Romanesque Road

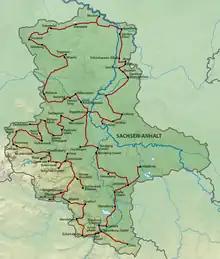
Route

The route takes the form of a figure-of-eight, with a northern and a southern loop, and the city of Magdeburg as its centre, linking village churches, monasteries, cathedrals and castles built between 950 and 1250 and which therefore represent the emergence of Christianity in this part of Germany. Their Romanesque architecture can be recognised by its angular shapes and the round arches of the windows and doors as shown on the official Romanesque Road signs. As well as the specific Romanesque stops en route, there are other villages and churches to explore.